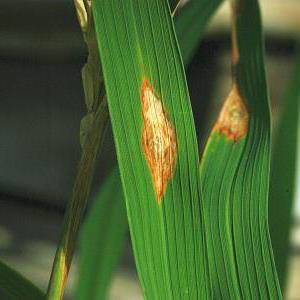
Disease: Blast